Gunnar Kvassheim

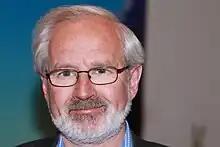
Gunnar Kvassheim

Gunnar Kvassheim (born 14 June 1953, in Eigersund) is a Norwegian politician for the Liberal Party.